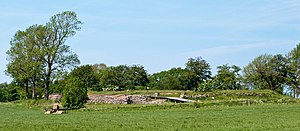
Margrete 1. / Fødsel og familieforhold
Borgruinerne af Søborg Slot, hvor Margrete blev født
Margrete I var regent af Danmark og dronningkonsort af Norge og af Sverige i sit ægteskab med Haakon 6. af Norge, men regerede senere kongerigerne i sin egen ret og tituleres i dag som dronning af Danmark, Norge og Sverige, af alle tre kongeriger, dog har der igennem tiden hersket tvetydige opfattelser af hendes specifikke titler.